Health insurance coverage in the United States

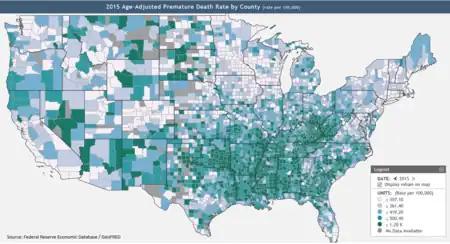
The map illustrates the frequency of premature deaths (those under age 75) adjusted for the age of persons in the county.

Americans who are uninsured may be so because their job does not offer insurance; they are unemployed and cannot pay for insurance; or they may be financially able to buy insurance but consider the cost prohibitive. During 2009 the continued low employment rate has negatively affected those who had previously been enrolled in employment-based insurance policies. Census Bureau states a 55 percent drop. Other uninsured Americans have chosen to join a health care sharing ministry as an alternative to insurance.